Hip Hop Family Tree

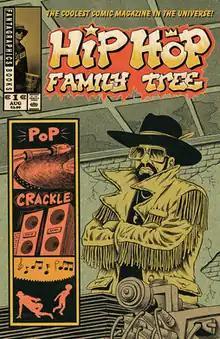
"Hip Hop Family Tree" #1, depicting DJ Kool Herc

Hip Hop Family Tree is a series of educational and historical comic books by Ed Piskor that documents the early history of hip hop culture. Originating online with "Boing Boing", the series was published in print form by Fantagraphics. The first collection was a 2014 "New York Times" Graphic Books Best Seller (#7) and was listed in "The Washington Post" Top 10 graphic novels of 2013. The second collection won the Eisner Award for Best Reality-Based Work in 2015.